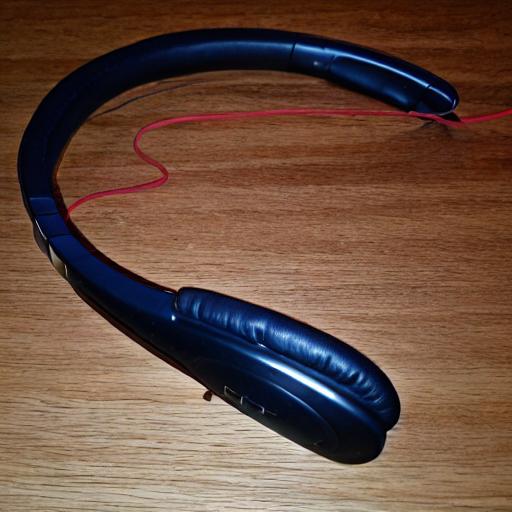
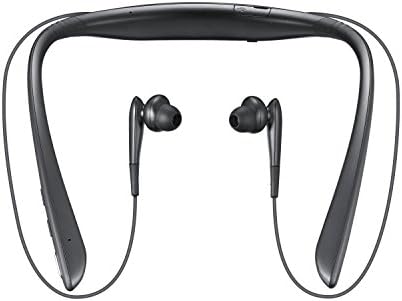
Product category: headphones
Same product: no